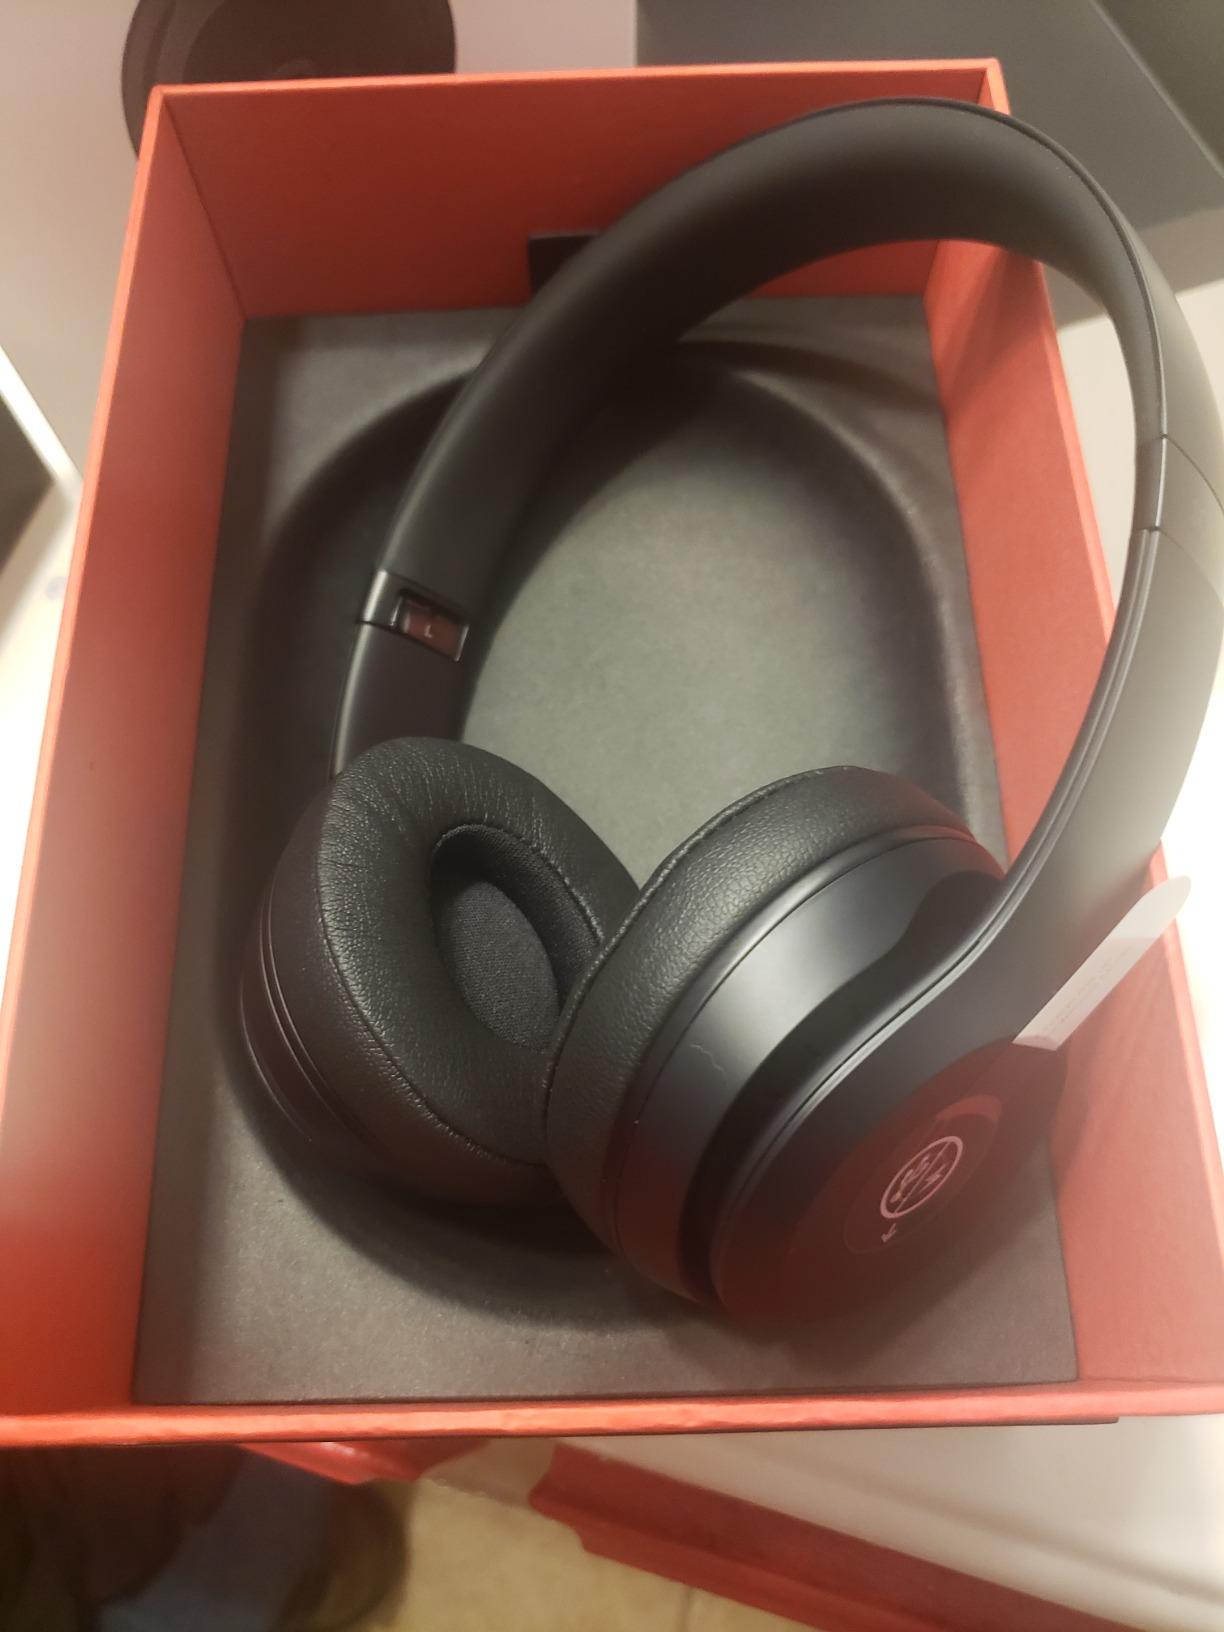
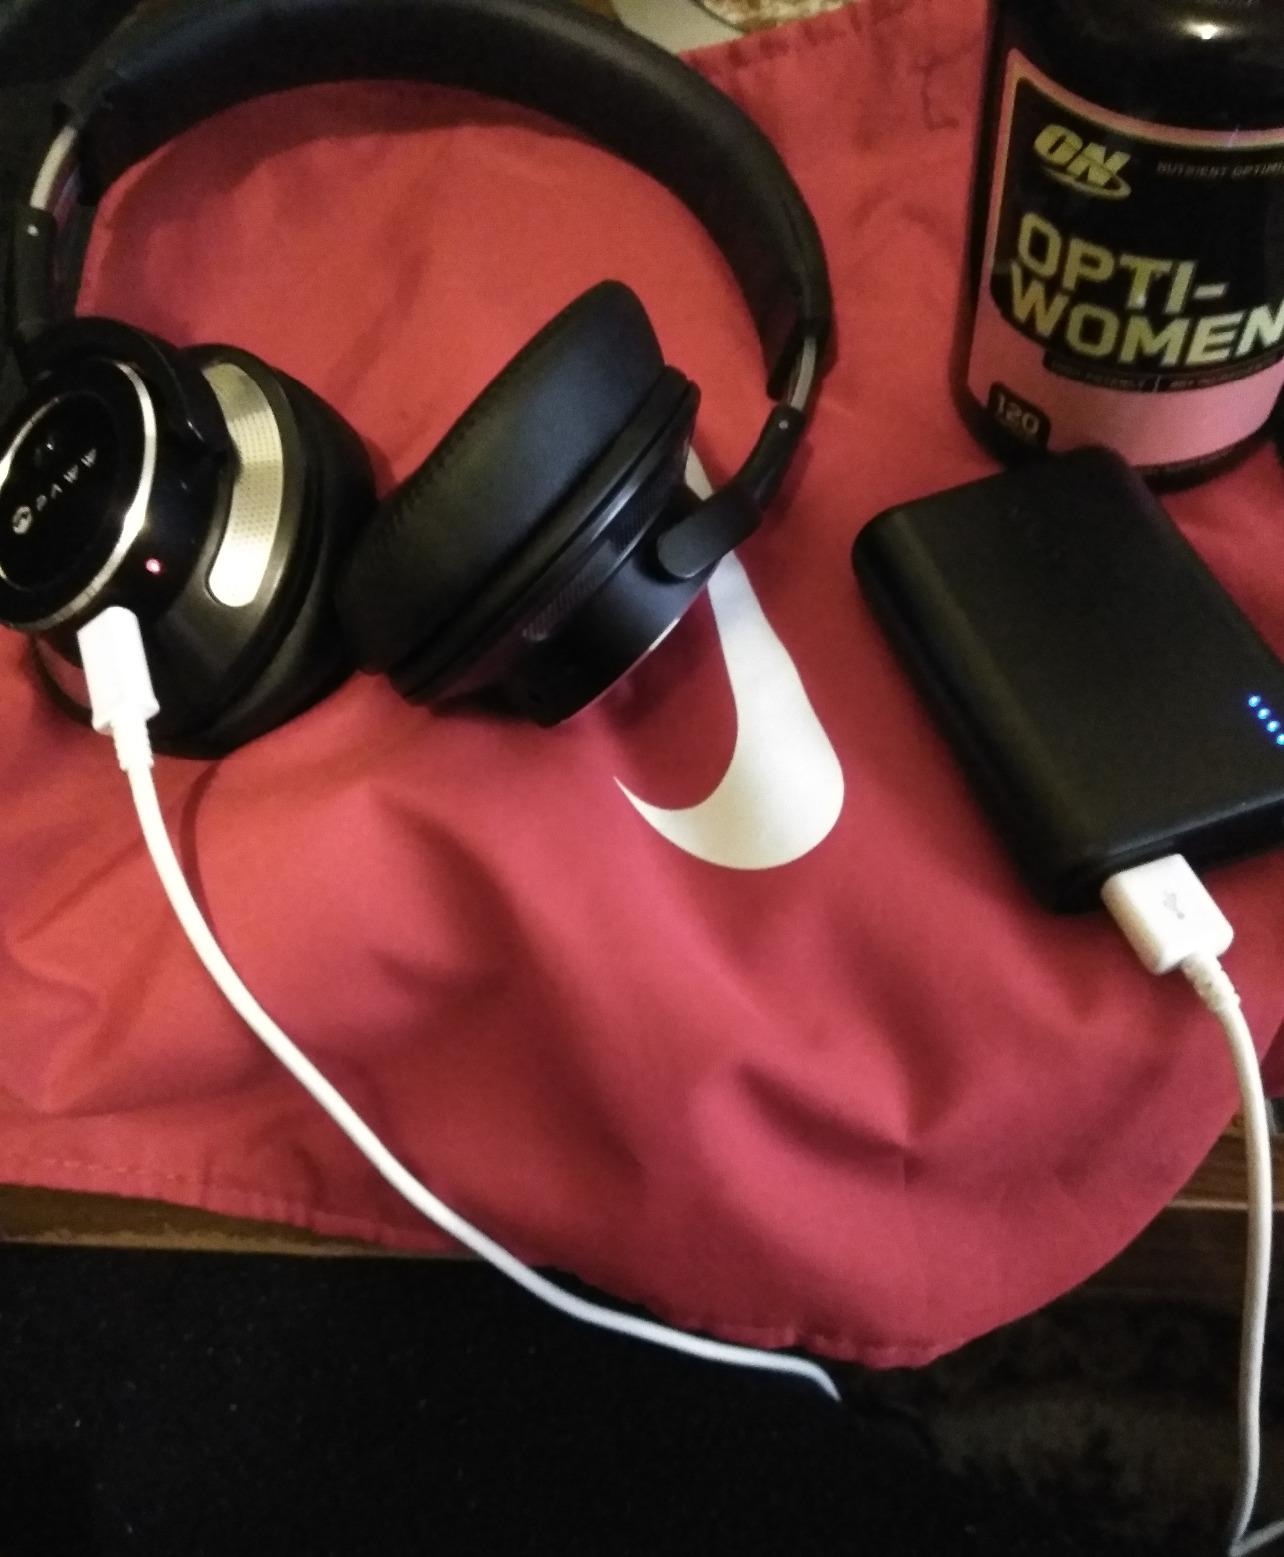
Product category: headphones
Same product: no